2016 Bathurst 1000

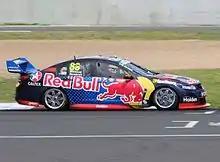
Jamie Whincup took pole position for the race, having been fastest in both qualifying and the Top 10 Shootout.

After the resumption of the session, Mostert remained at the top of the order until Whincup set a time of 2:05.0481 with two minutes remaining, which would prove to be the fastest time of the session. McLaughlin started his final flying lap just before the end of the session and moved up to second, one tenth of a second slower than Whincup. Slade was third fastest despite encountering an electrical problem which left him without key information—such as anti-roll bar positions and brake bias—for much of the session. Mostert, Coulthard, Van Gisbergen, Winterbottom, Pye, Tander and Caruso completed the top ten and progressed through to the Top 10 Shootout along with Whincup, McLaughlin and Slade. Defending race winner Lowndes qualified in 21st position, having struggled with his car for most of practice.